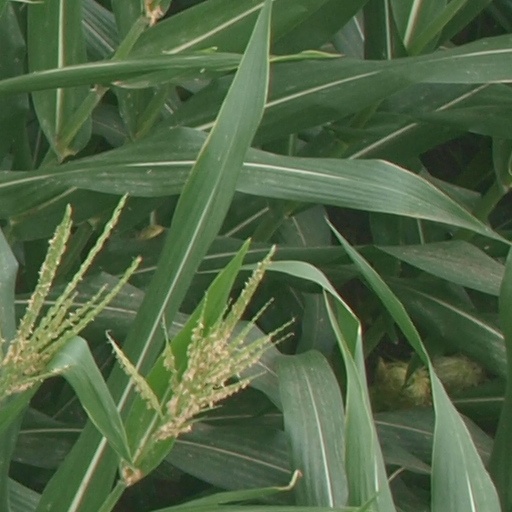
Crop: maize; corn